Richard Hurleston

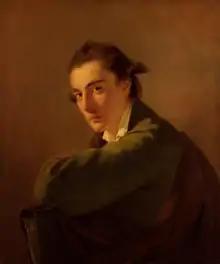
speculated that this MAY be Hurleston by Joseph Wright

Richard Hurlstone or Richard Hurleston (1740s – 1780s) was a British portrait painter known for being a pupil of Joseph Wright of Derby. He went to Italy with Wright and his wife. He returned and died young after being hit by lightning on Salisbury Plain.